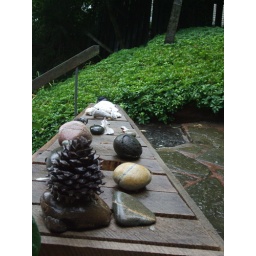
Fooling around on a rainy afternoon at the river house